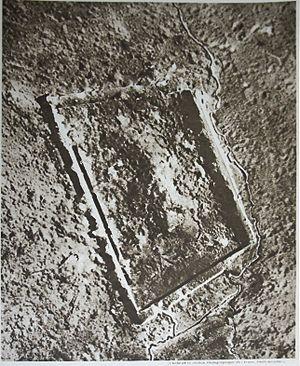
Le Miroir N°156, page_5, le_fort_de_Vaux_avant_que_les français ne le reprennent.
Le fort de Vaux, appelé brièvement fort Dillon, est situé sur les communes de Damloup et de Vaux-devant-Damloup, près de Verdun, dans la Meuse. Il est construit de 1881 à 1884 dans le cadre du système Séré de Rivières et renforcé en 1888. Il est l'un des hauts lieux de la bataille de Verdun en 1916.
La place fortifiée de Verdun est une place forte centrée sur la ville de Verdun, dans l'Est de la France. Appelée camp retranché de Verdun à partir de la fin du XIXᵉ siècle, elle prend en août 1915 le nom de région fortifiée de Verdun, en englobant les forts du rideau des Hauts de Meuse.